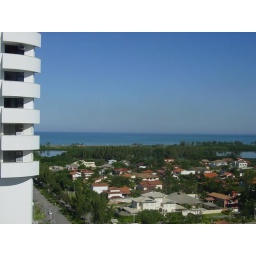
A view of the ocean from our apartment window in Rio.